To Nisi

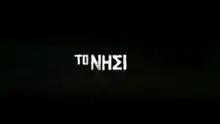
Title screen shot

To Nisi (Greek: "Το Νησί" 'The Island') is a Greek television series based on the best-selling English novel "The Island" by Victoria Hislop airing on Mega Channel. The series premiered on 11 October 2010 to record ratings and critical acclaim. It is the most expensive Greek television production ever with a budget of €4 million.